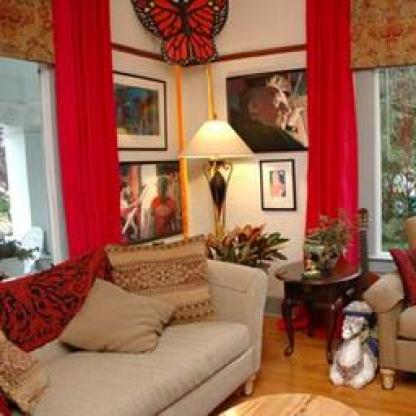
Scene: Indoor